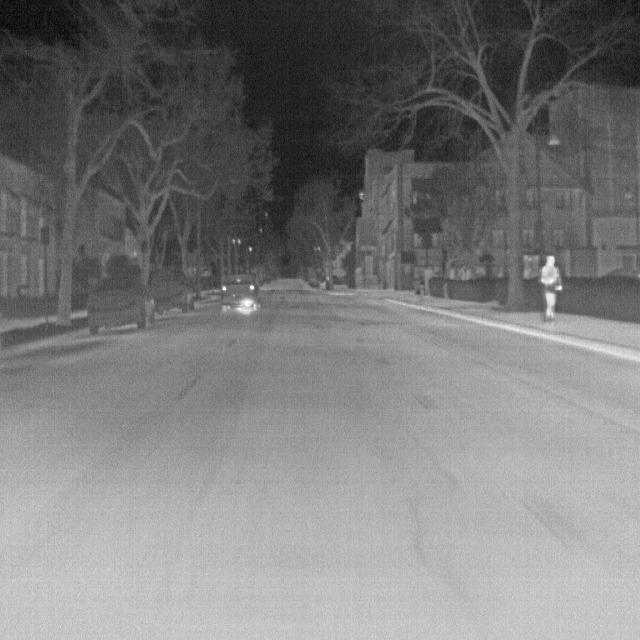
Detected objects:
label: person